Santiago Iglesias

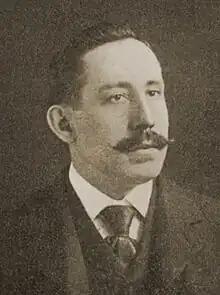
Iglesias 1901

Santiago Iglesias was born in A Coruña, Galicia, Spain, where he attended the common schools, and was apprenticed as a cabinet maker. At a young age, he stowed away on a ship that landed in Cuba. There, he organized workers and, beginning in 1889, was secretary of the Workingmen Trades Circle in Havana.